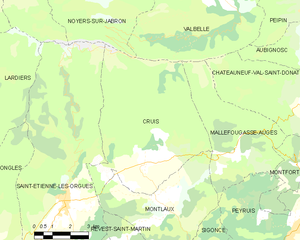
Carte des communes françaises: Cruis
Cruis est une commune française, située dans le département des Alpes-de-Haute-Provence en région Provence-Alpes-Côte d'Azur.